Houdini (sailboat)

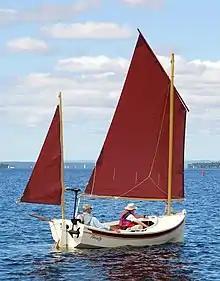
A Houdini, showing the transom. This boat has a Minn Kota electric motor.

The boat was designed for camping on-shore and provides stowage space to take a large amount of camping gear. It can accommodate four people for camping-cruising or up to seven people for day sailing. The design has sleeping accommodation for two adults under a boom tent.